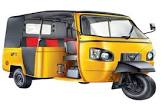
Vehicle type: Auto Rickshaws